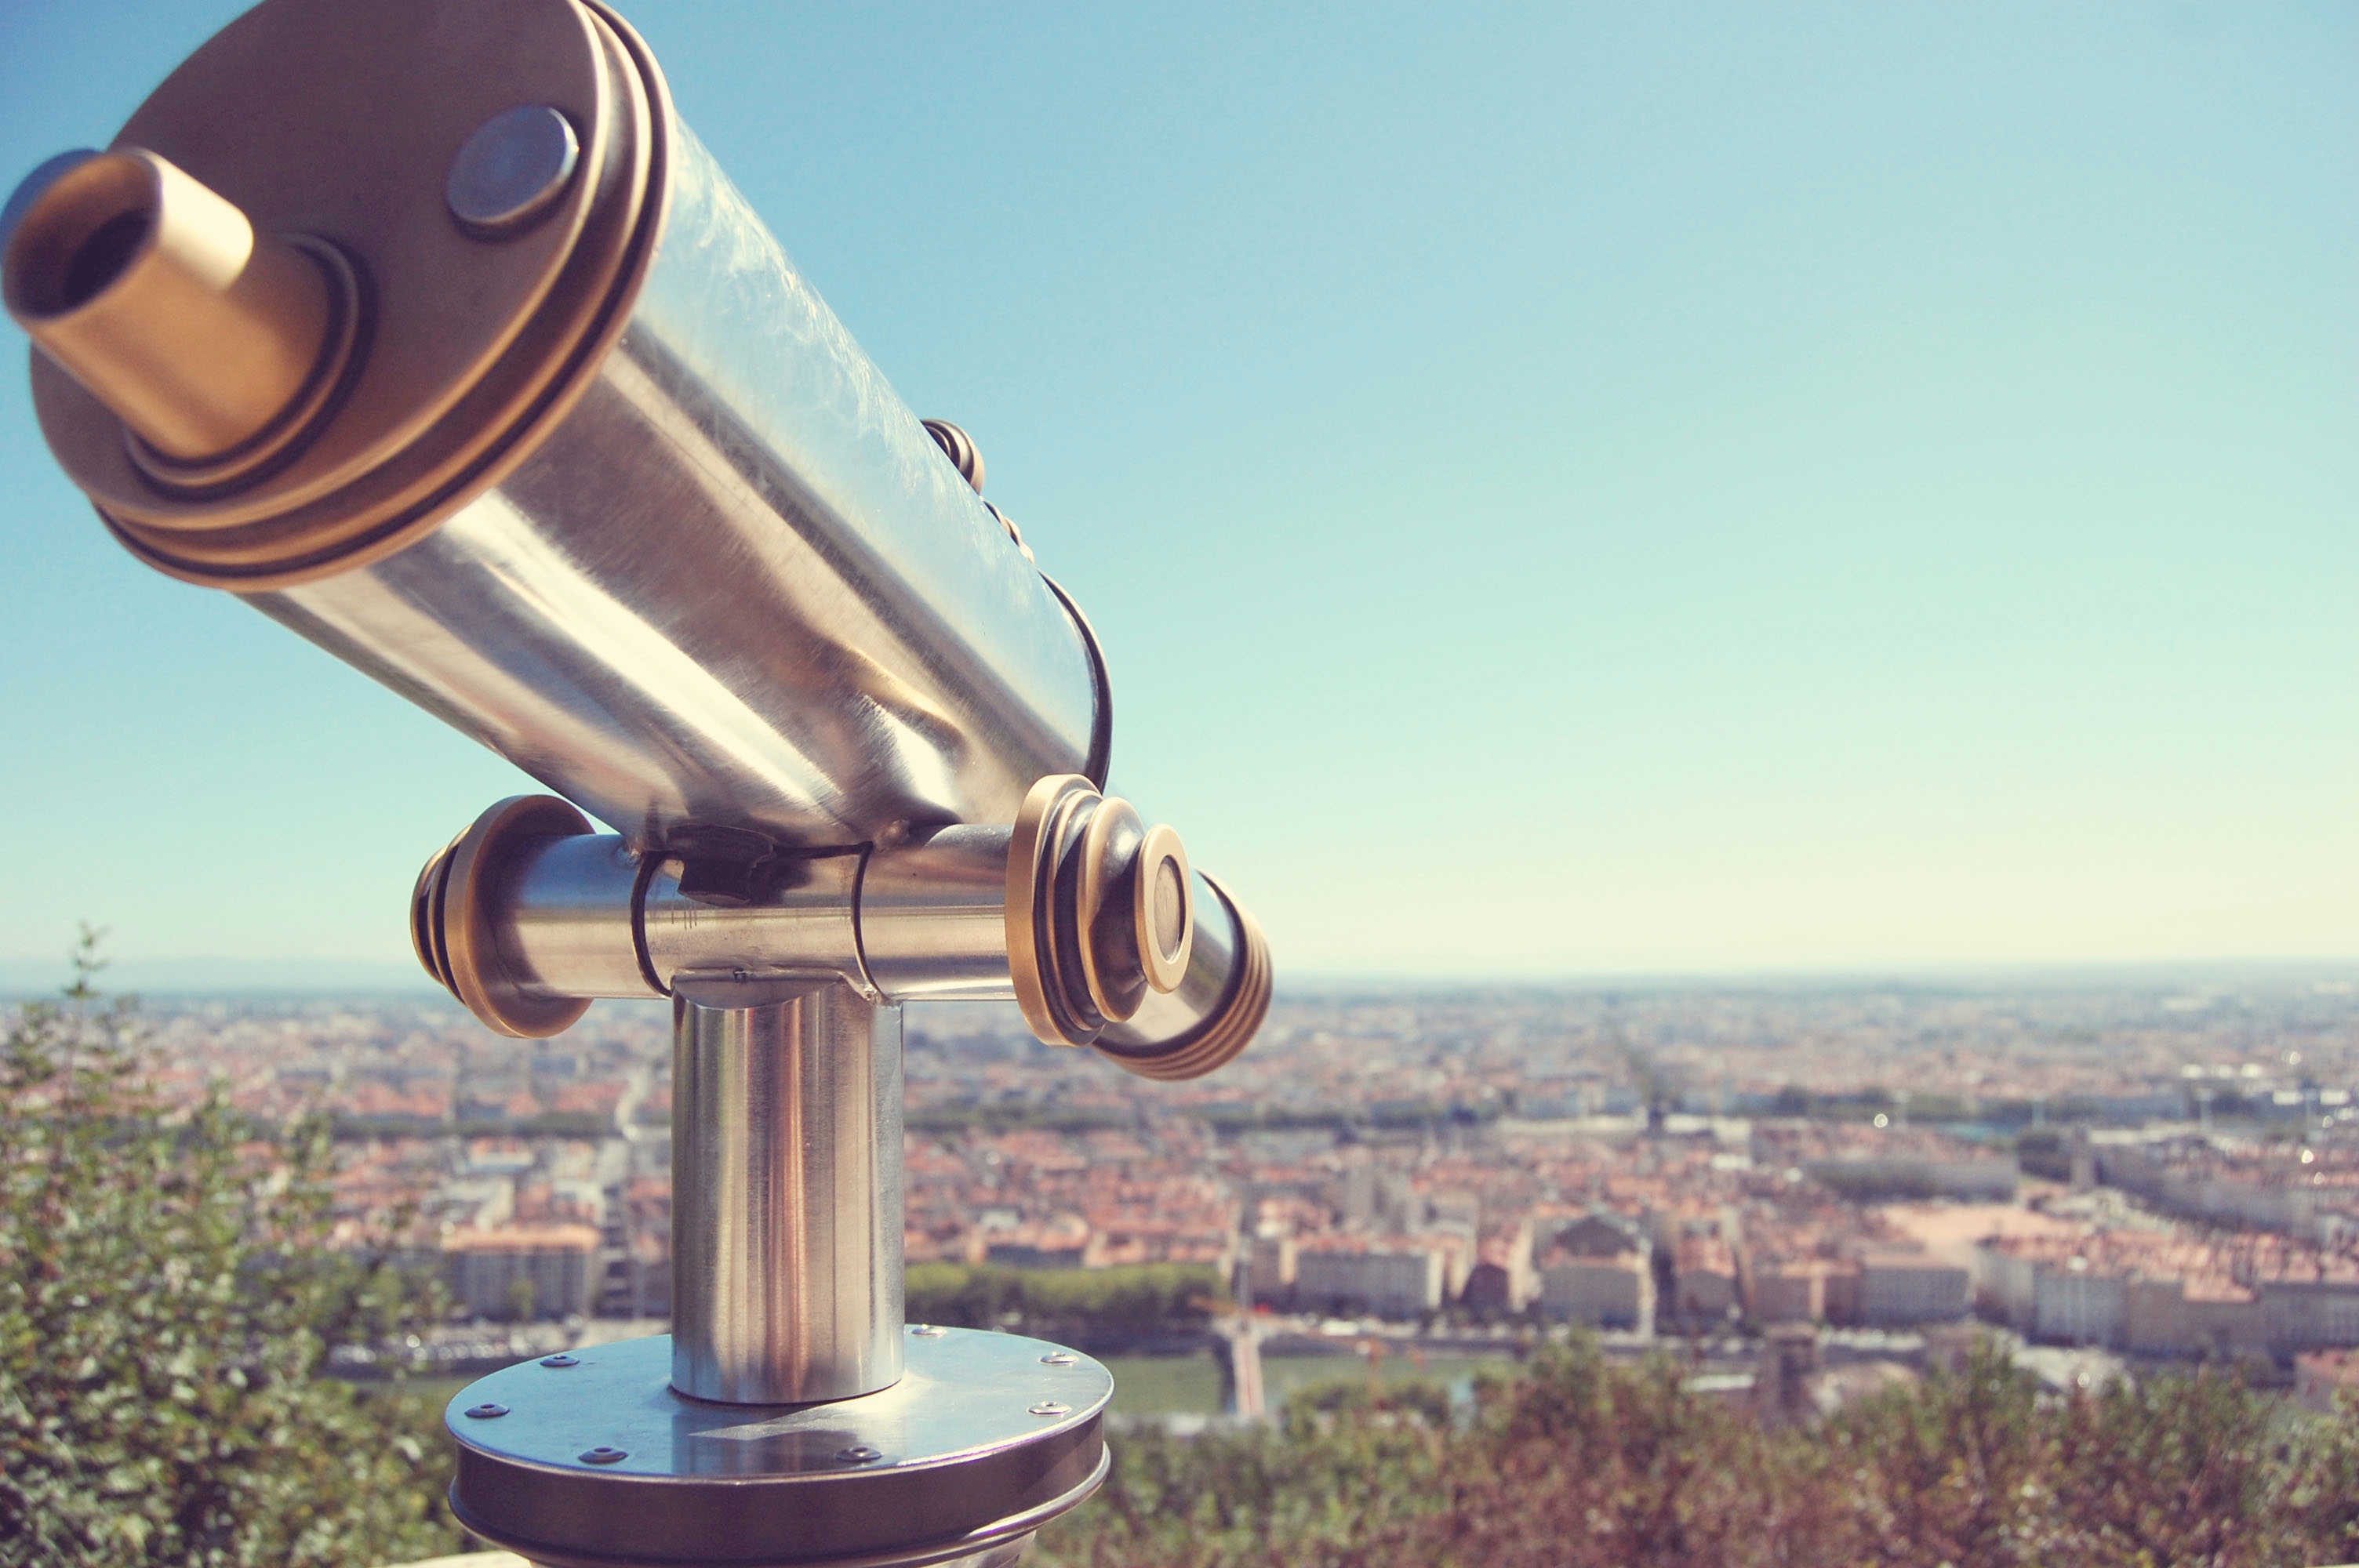
aircraft, vehicle, machine, lighting